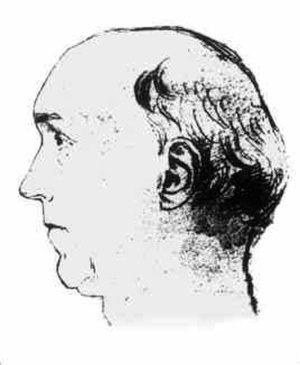
Edward Troughton
Edward Troughton var en engelsk instrumentmager.